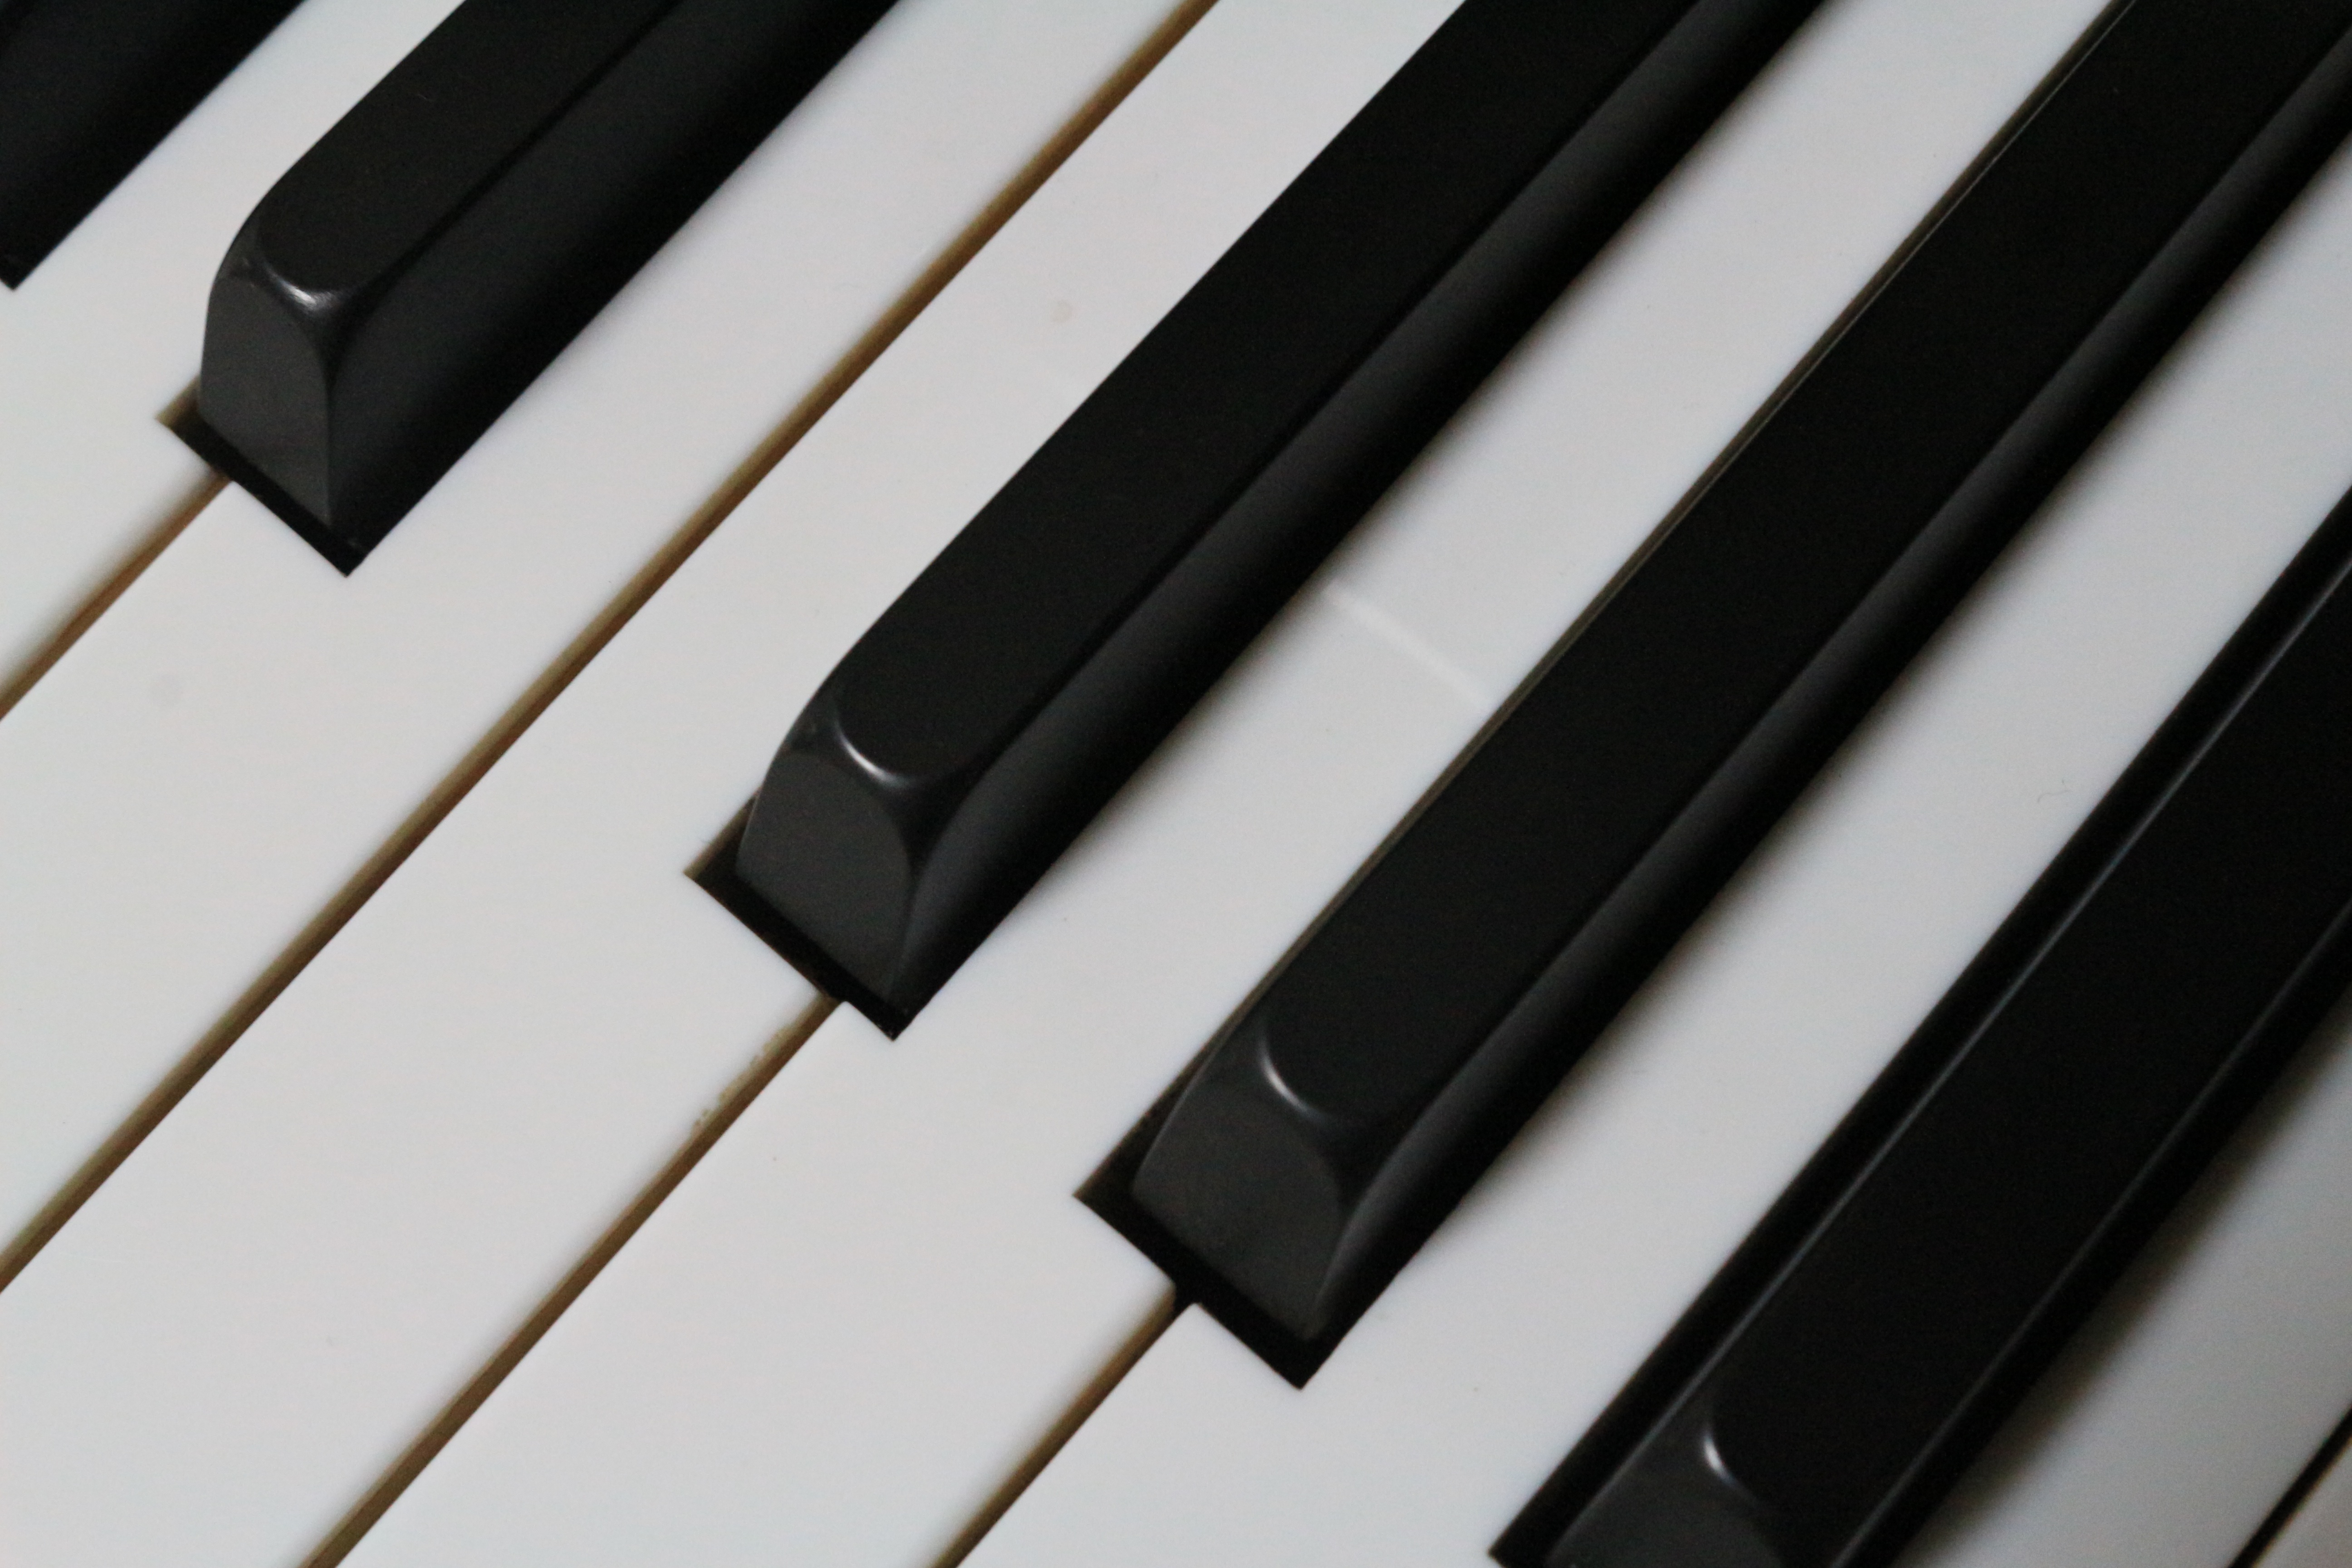
keyboard, technology, piano, musical instrument, pianist, string instrument, digital piano, electronic device, musical keyboard, computer component, electronic instrument, electric piano